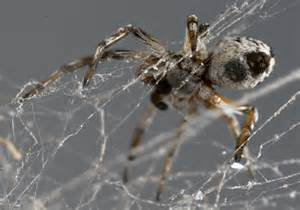
Label: spider